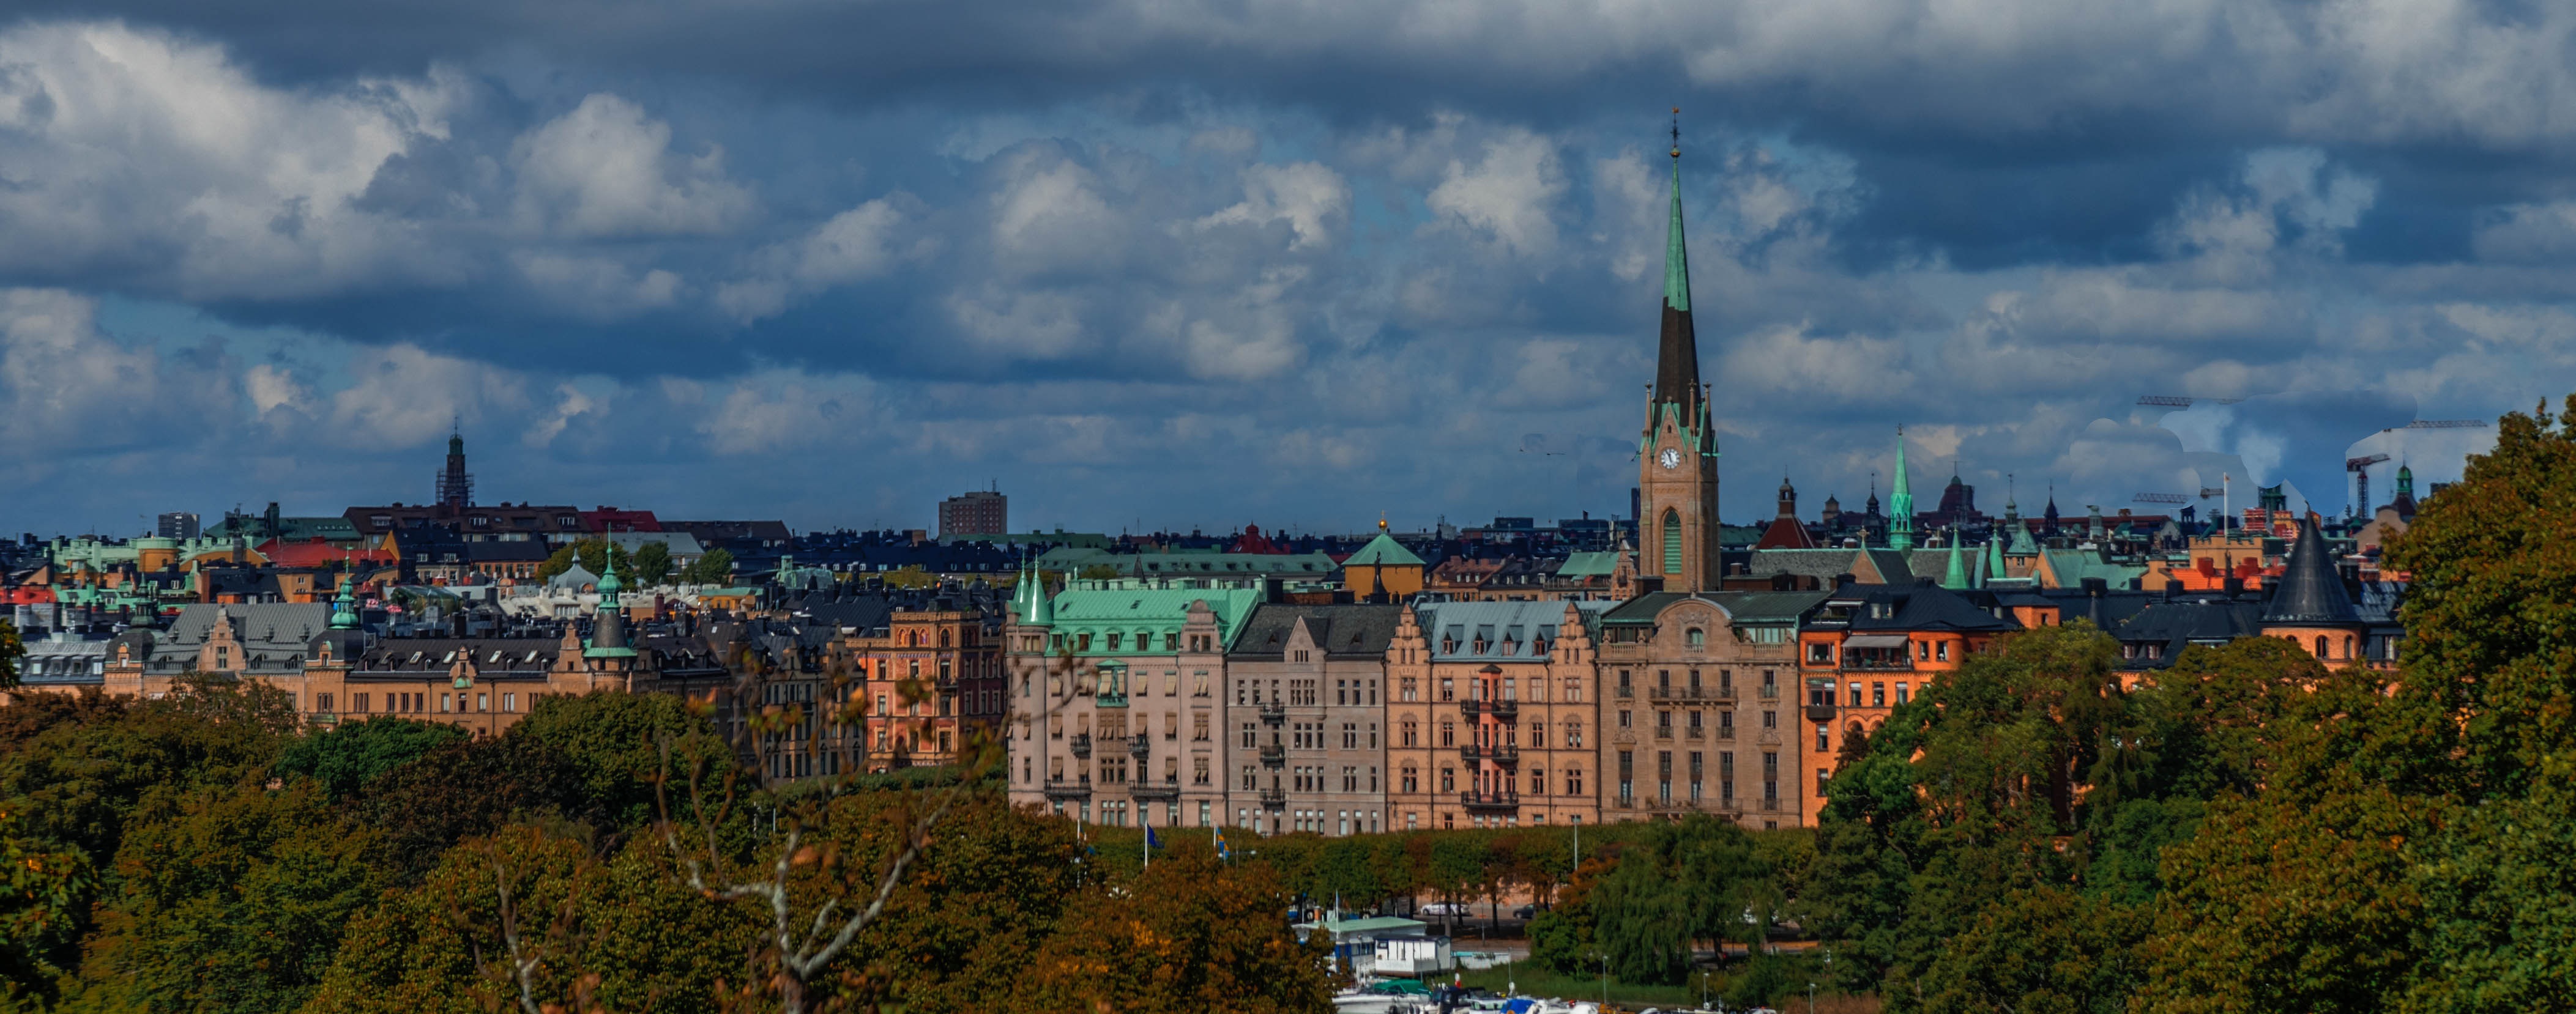
landscape, water, architecture, sky, skyline, town, view, building, city, urban, river, cityscape, panorama, summer, europe, scenic, scenery, landmark, harbor, blue, cathedral, sweden, stockholm, scandinavia, gamla, urban area, human settlement